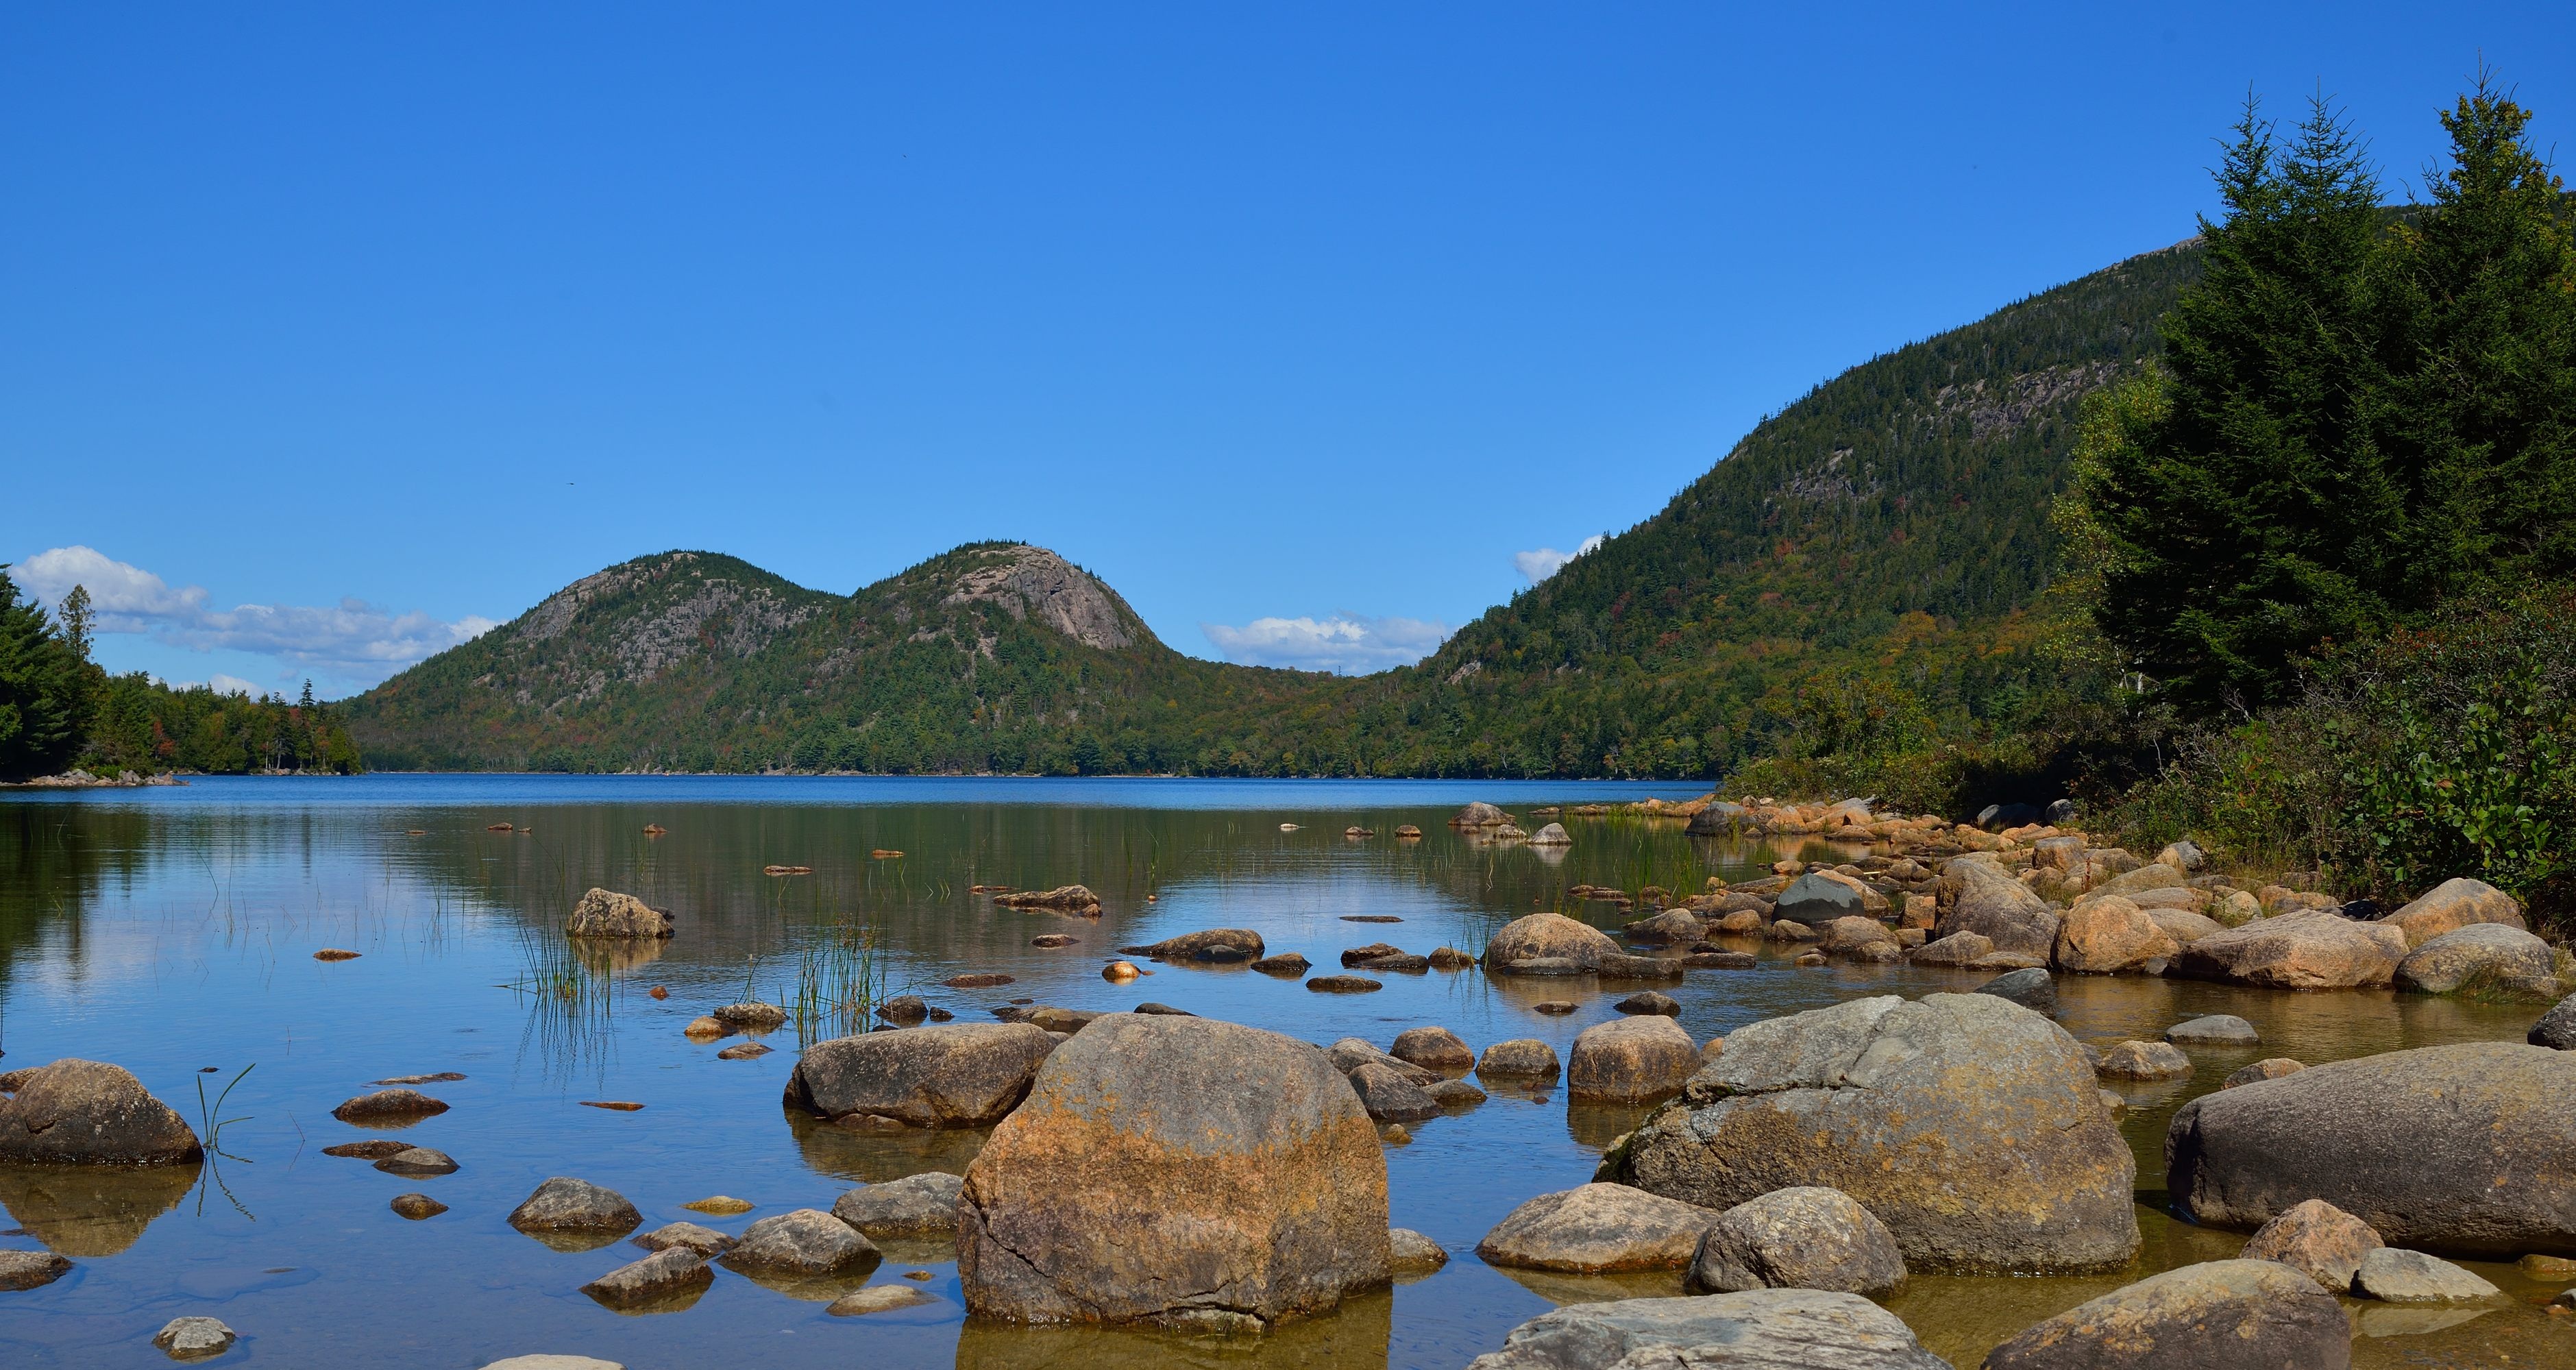
landscape, water, outdoor, wilderness, mountain, lake, river, valley, pond, usa, reservoir, body of water, loch, maine, ecosystem, tarn, acadia